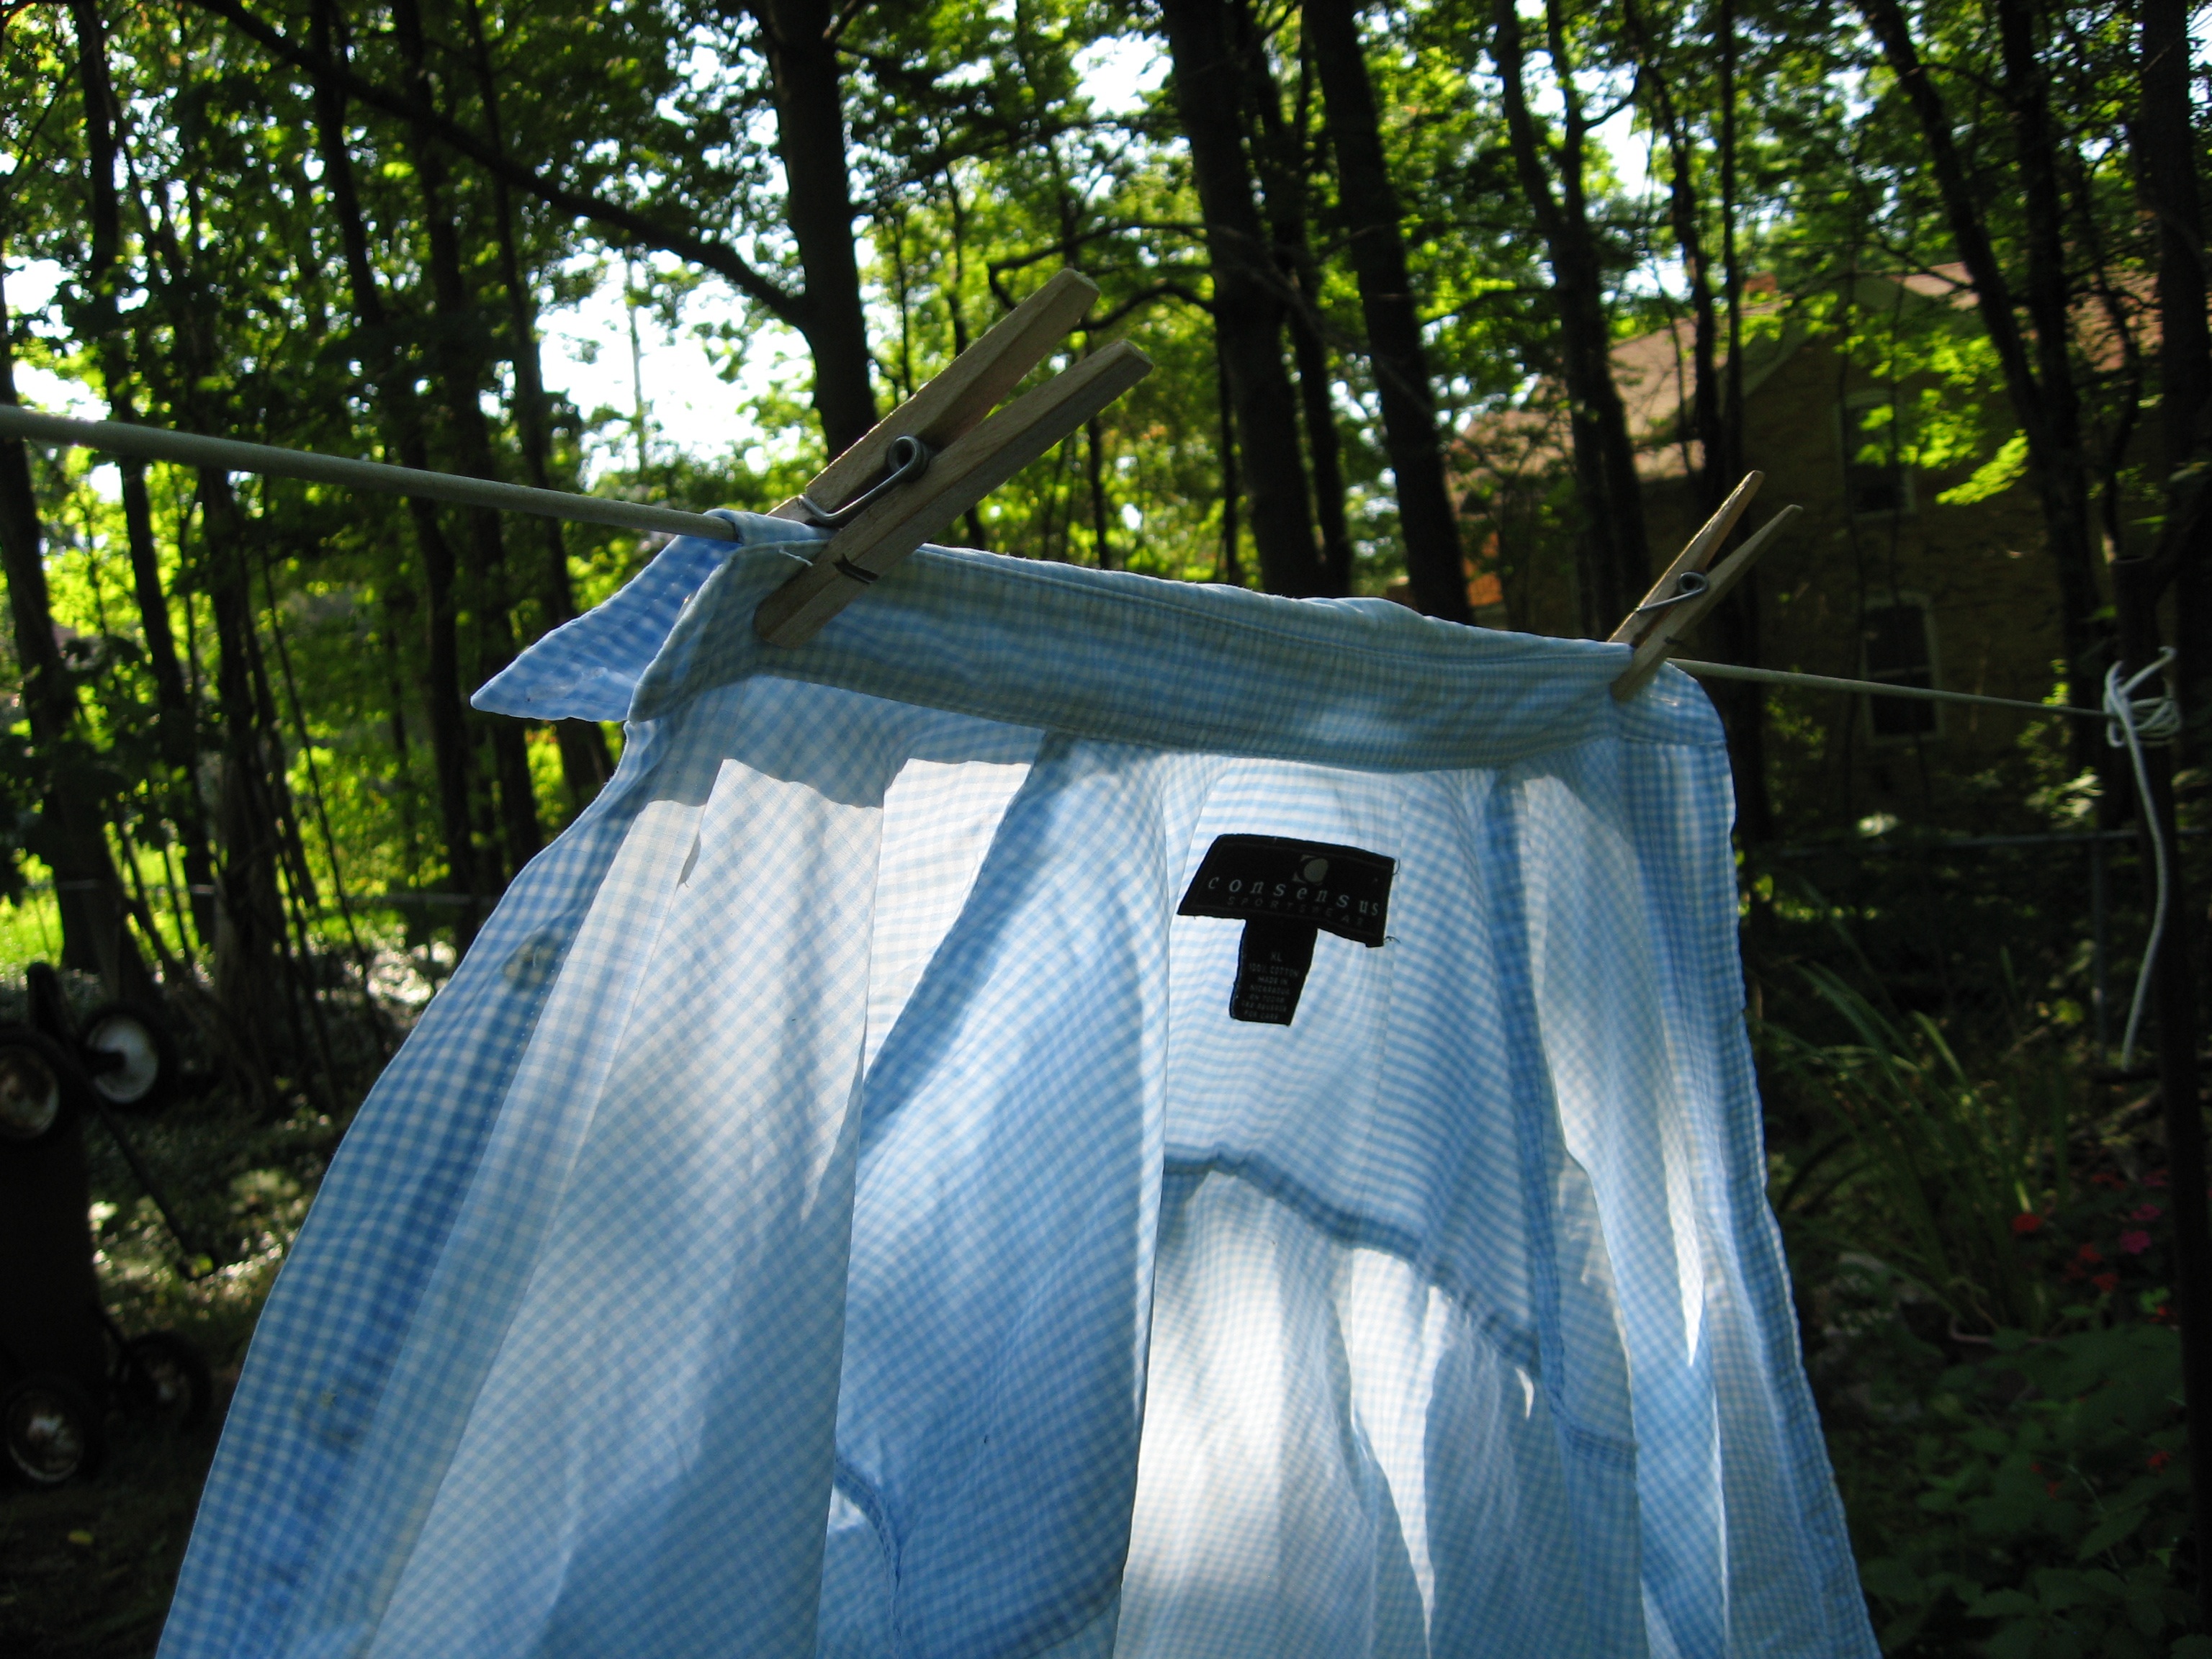
forest, outdoor, sunshine, dry, fresh, backyard, washing, clean, housework, wash, blue, clothing, camping, lifestyle, tent, shirt, clothesline, clothespin, laundry, garment, apparel, domestic, woodland, cotton, household, chores